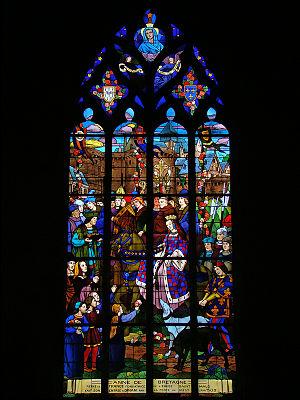
Église Saint-Malo de Dinan, Côtes-d’Armor, Bretagne, France. Anne de Bretagne, Reine de France fondatrice de l'église Saint-Malo, fait son entrée à Dinan par la porte de Brest l'an 1505. Baie 23, mur nord de la nef, carton de Jean Virolle, peintre verrier
L'église Saint-Malo est une église catholique du XVᵉ siècle située à Dinan, en France. Elle est représentative du gothique flamboyant en Bretagne.